Alabaster

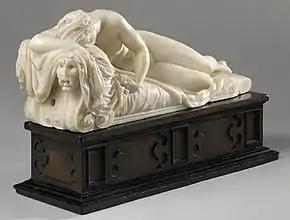
Attributed to Willem van den Broecke, Rijksmuseum

"Mosul marble" is a kind of gypsum alabaster found in the north of modern Iraq, which was used for the Assyrian palace reliefs of the 9th to 7th centuries BC; these are the largest type of alabaster sculptures to have been regularly made. The relief is very low and the carving detailed, but large rooms were lined with continuous compositions on slabs around high. The "Lion Hunt of Ashurbanipal" and military Lachish reliefs, both 7th century BC and in the British Museum, are some of the best known.